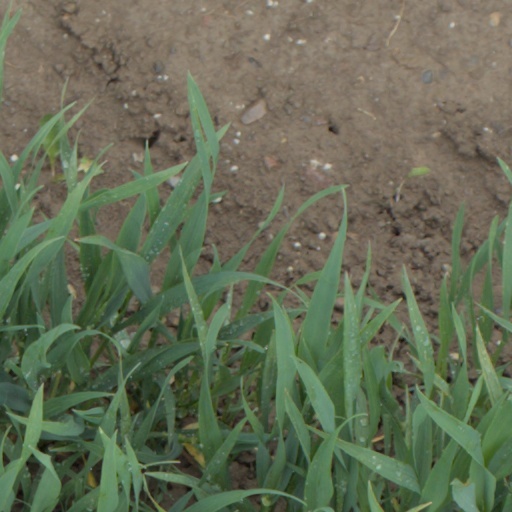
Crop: wheat